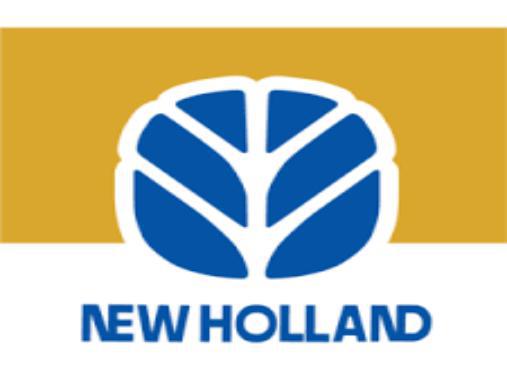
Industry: Others